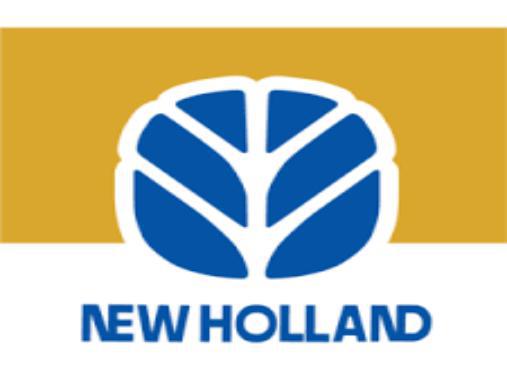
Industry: Others